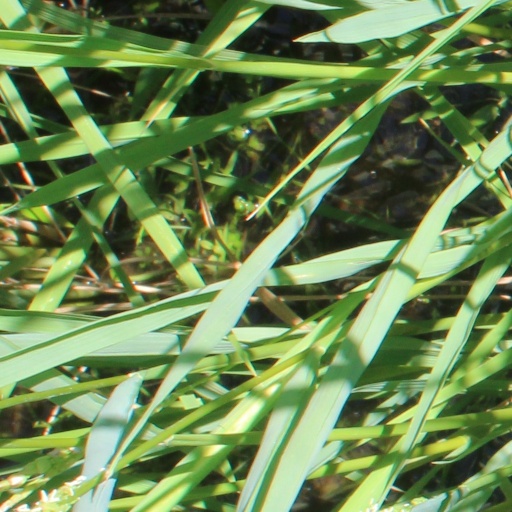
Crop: rice